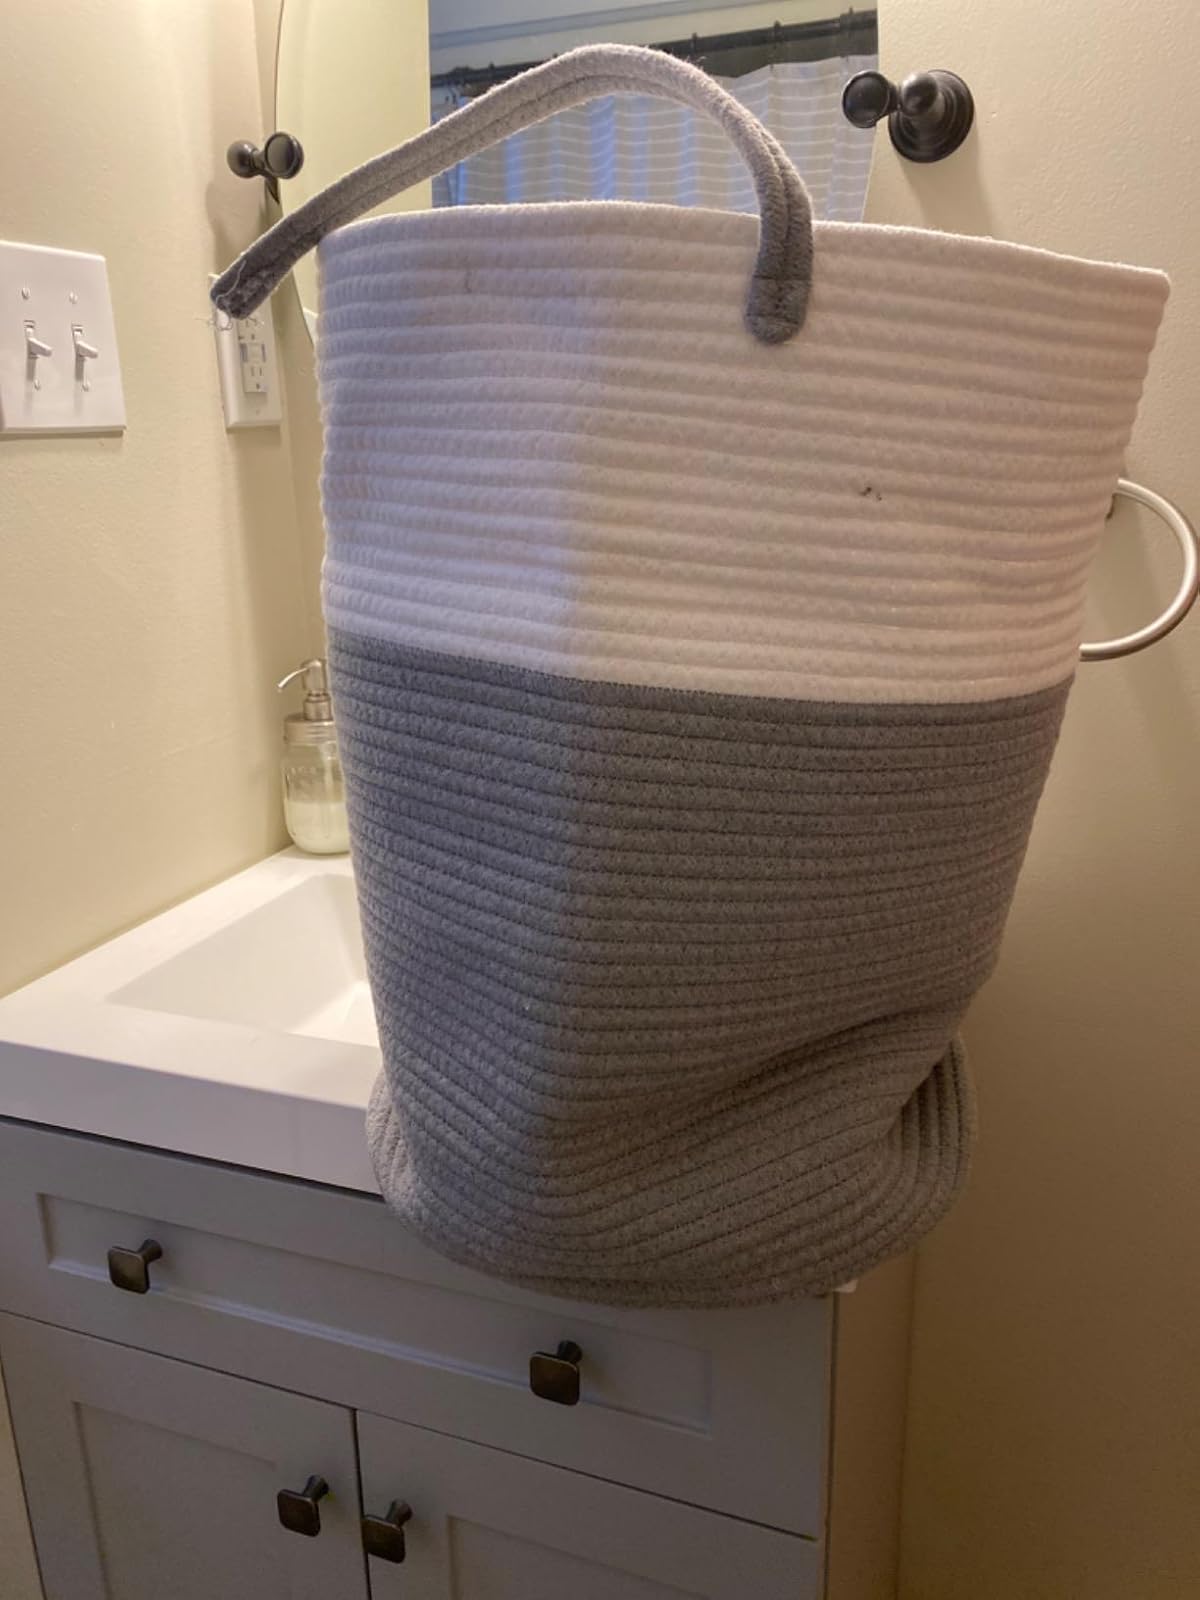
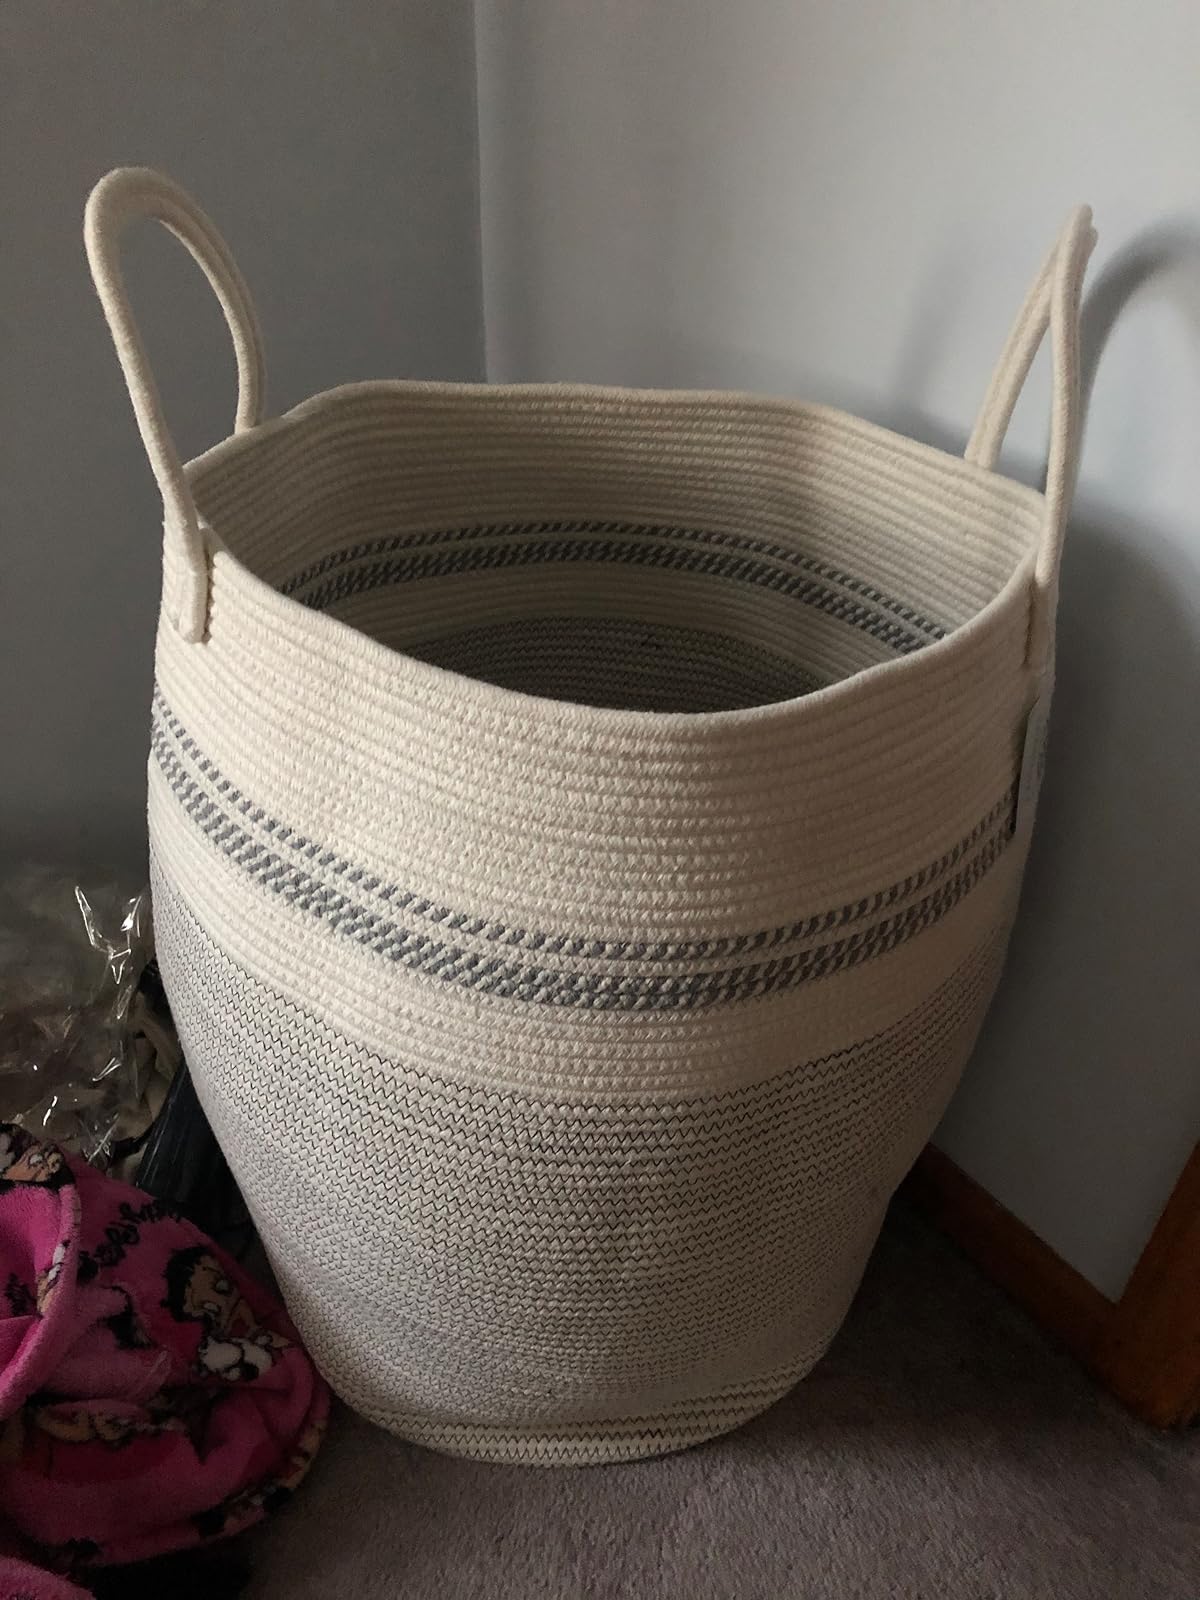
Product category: items_hamper
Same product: no